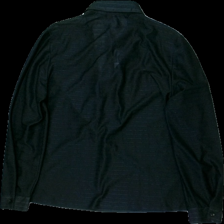
View: back
Type: Top
Category: Ladies
Brand: Not in the list
Brand text on label: K.G. Ottosons design ab
Colors: Black
Material: 100% polyester
Pattern: Striped
Cut: Regular
Size: 40
Season: All
Price range: 50-100
Recommended usage: Reuse
Description: genomskinlig top med svarta knappar